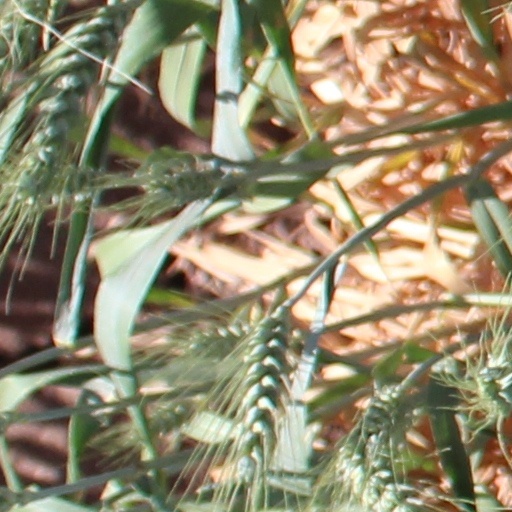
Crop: wheat